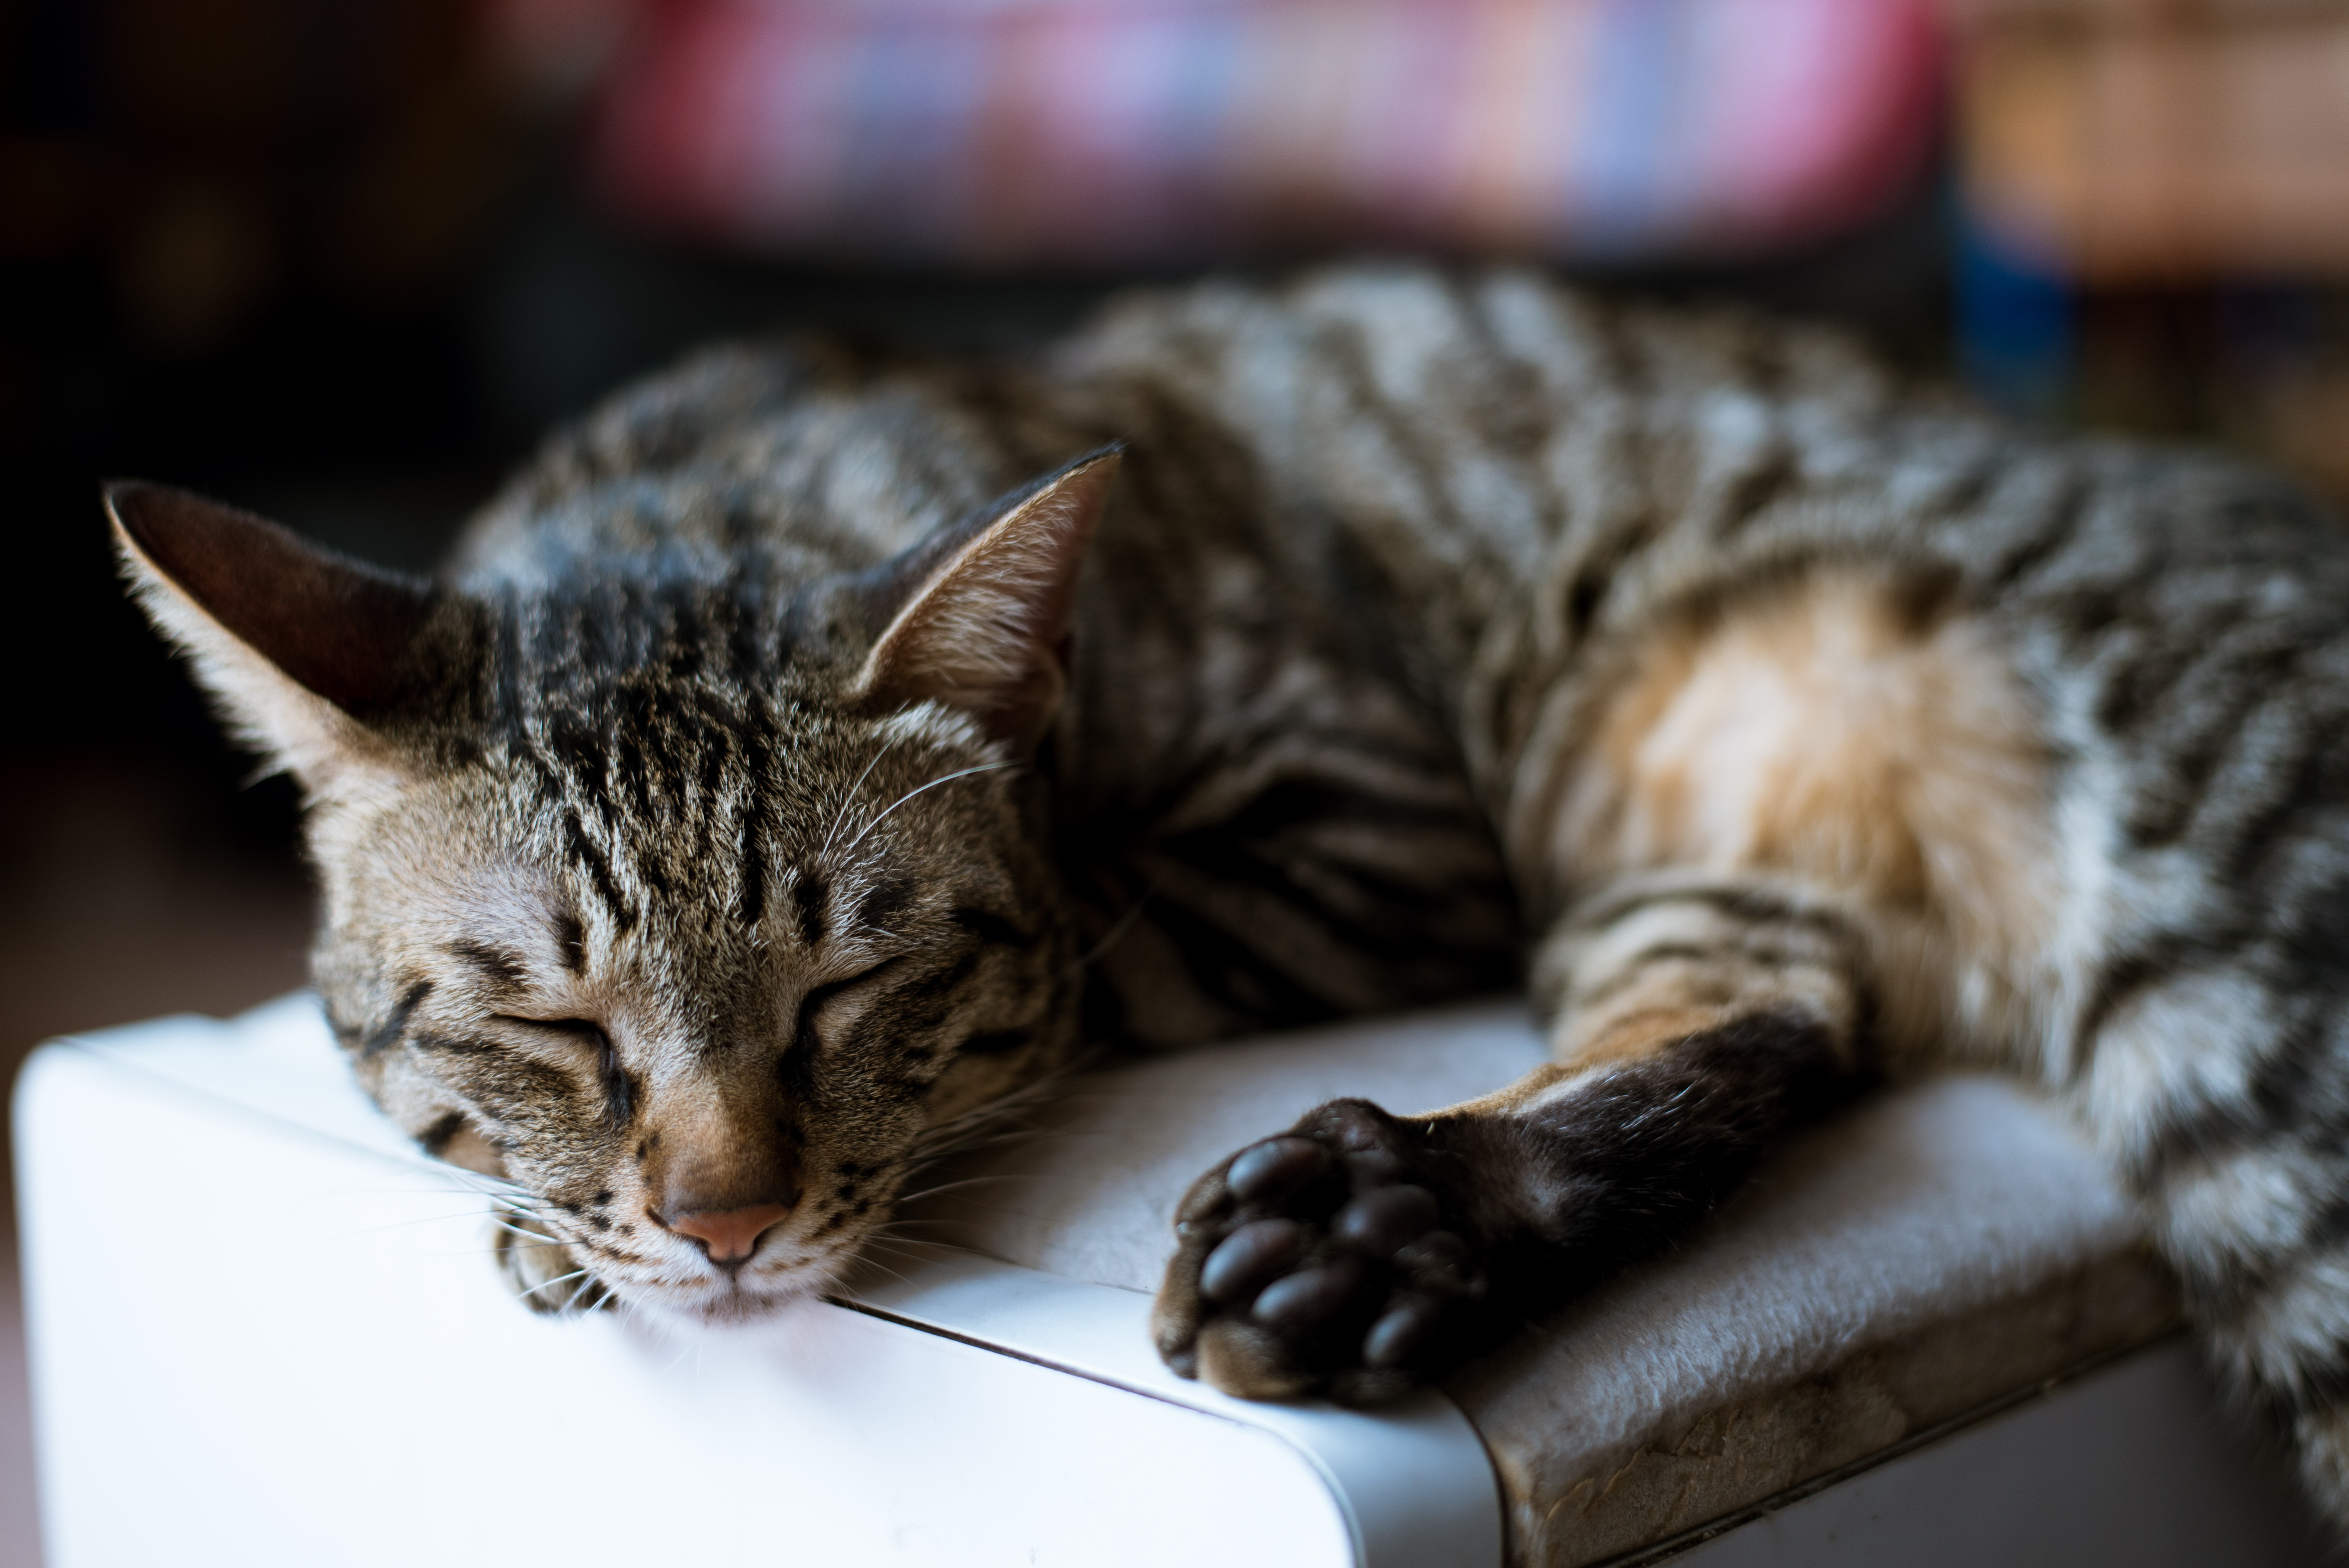
cat, small to medium sized cats, felidae, whiskers, dragon li, tabby cat, european shorthair, carnivore, american shorthair, domestic short haired cat, bengal, toyger, asian, ocicat, snout, fur, california spangled, nap, sleep, kitten, pixie bob